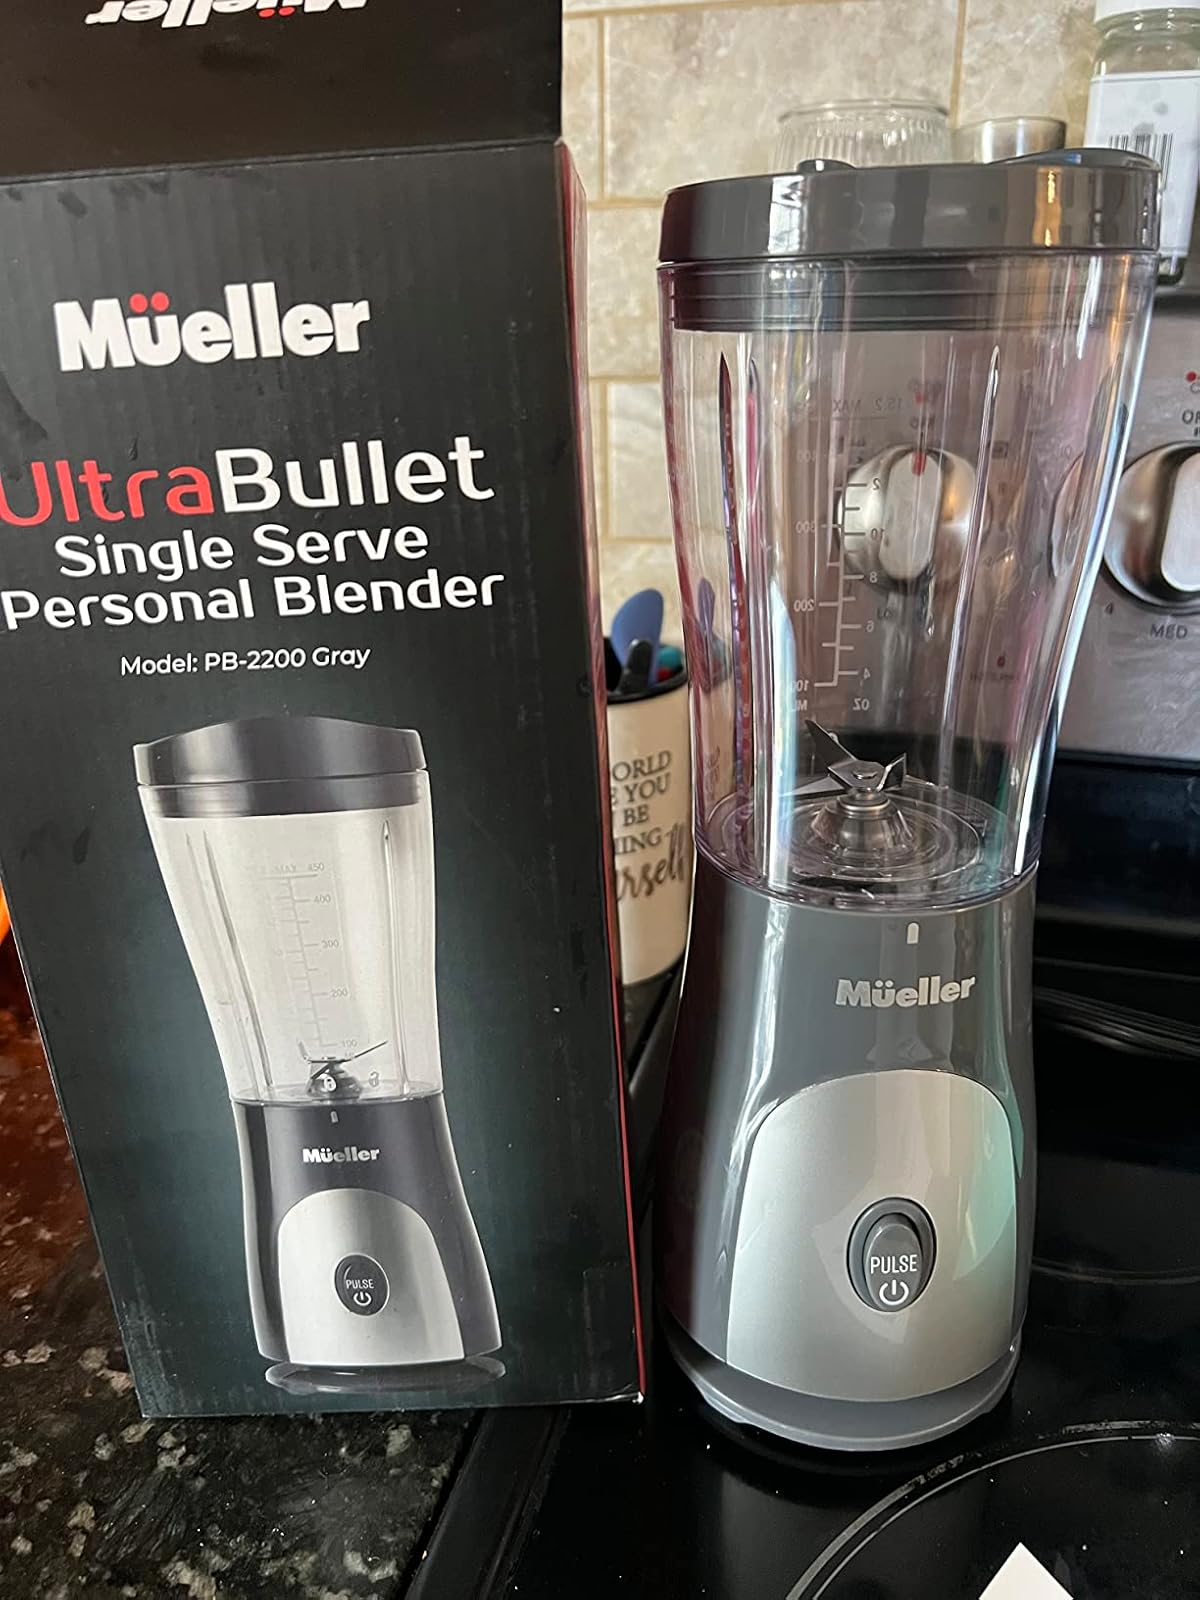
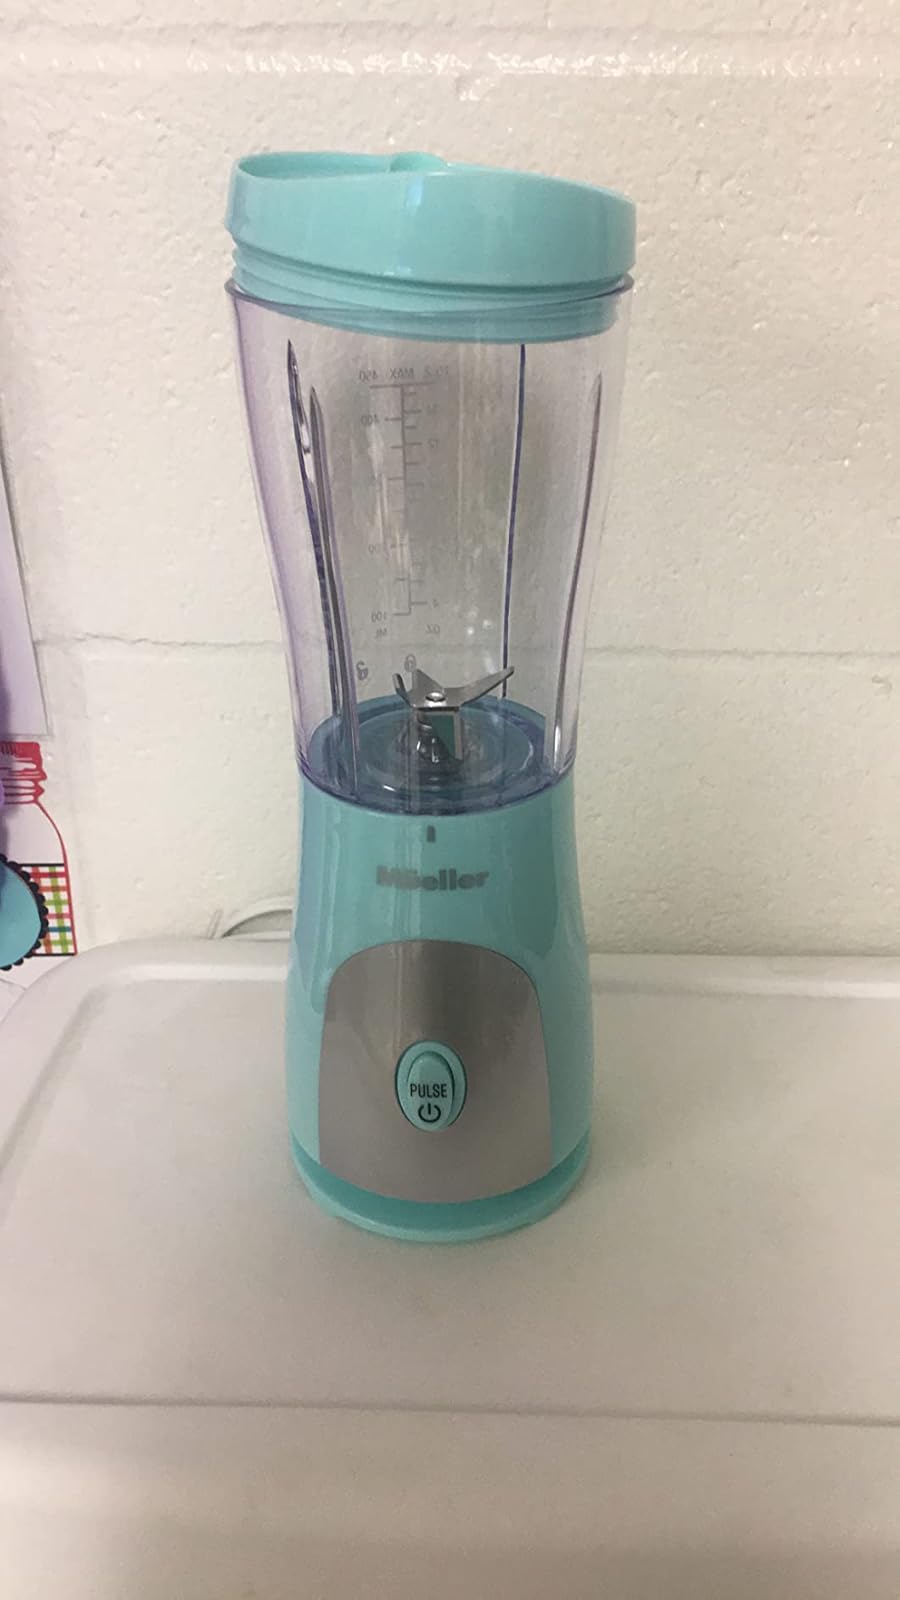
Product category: items_blender
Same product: no